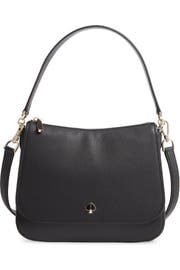
richly pebbled leather and signature gleaming hardware amplify the sophisticated appeal of a wear with everything shoulder bag